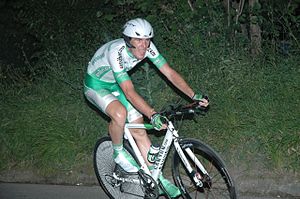
Luis Pasamontes
Luis Pasamontes Rodríguez er en spansk professionel landevejsrytter, som kører for det spanske ProTour-hold Movistar Team.